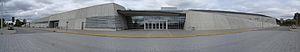
Le musée canadien de la guerre est le musée national d’histoire militaire du Canada. Il est situé à Ottawa sur les plaines Lebreton.